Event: Nepal Earthquake
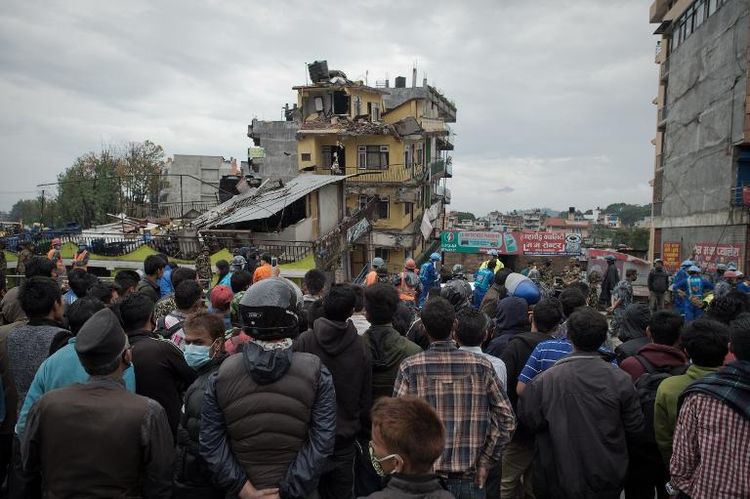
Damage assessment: damage